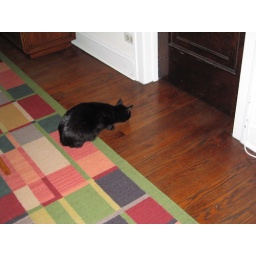
Peeking under the door to see the new dog that arrived in his house.